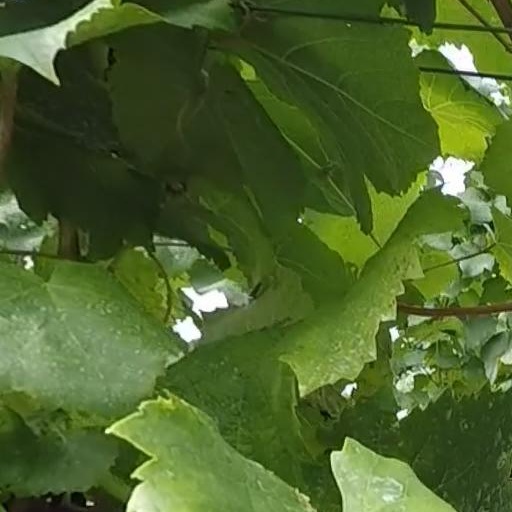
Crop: grape